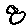
Label: 8